Antisemitism

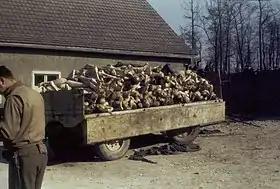
A wagon piled high with corpses outside the crematorium at the recently liberated Buchenwald concentration camp, 1945

Thousands of Jews were slaughtered by Cossack Haidamaks in the 1768 massacre of Uman in the Kingdom of Poland. In 1772, the empress of Russia Catherine II forced the Jews into the Pale of Settlement – which was located primarily in present-day Poland, Ukraine, and Belarus – and to stay in their shtetls and forbade them from returning to the towns that they occupied before the partition of Poland. From 1804, Jews were banned from their villages and began to stream into the towns. A decree by emperor Nicholas I of Russia in 1827 conscripted Jews under 18 years of age into the cantonist schools for a 25-year military service in order to promote baptism.